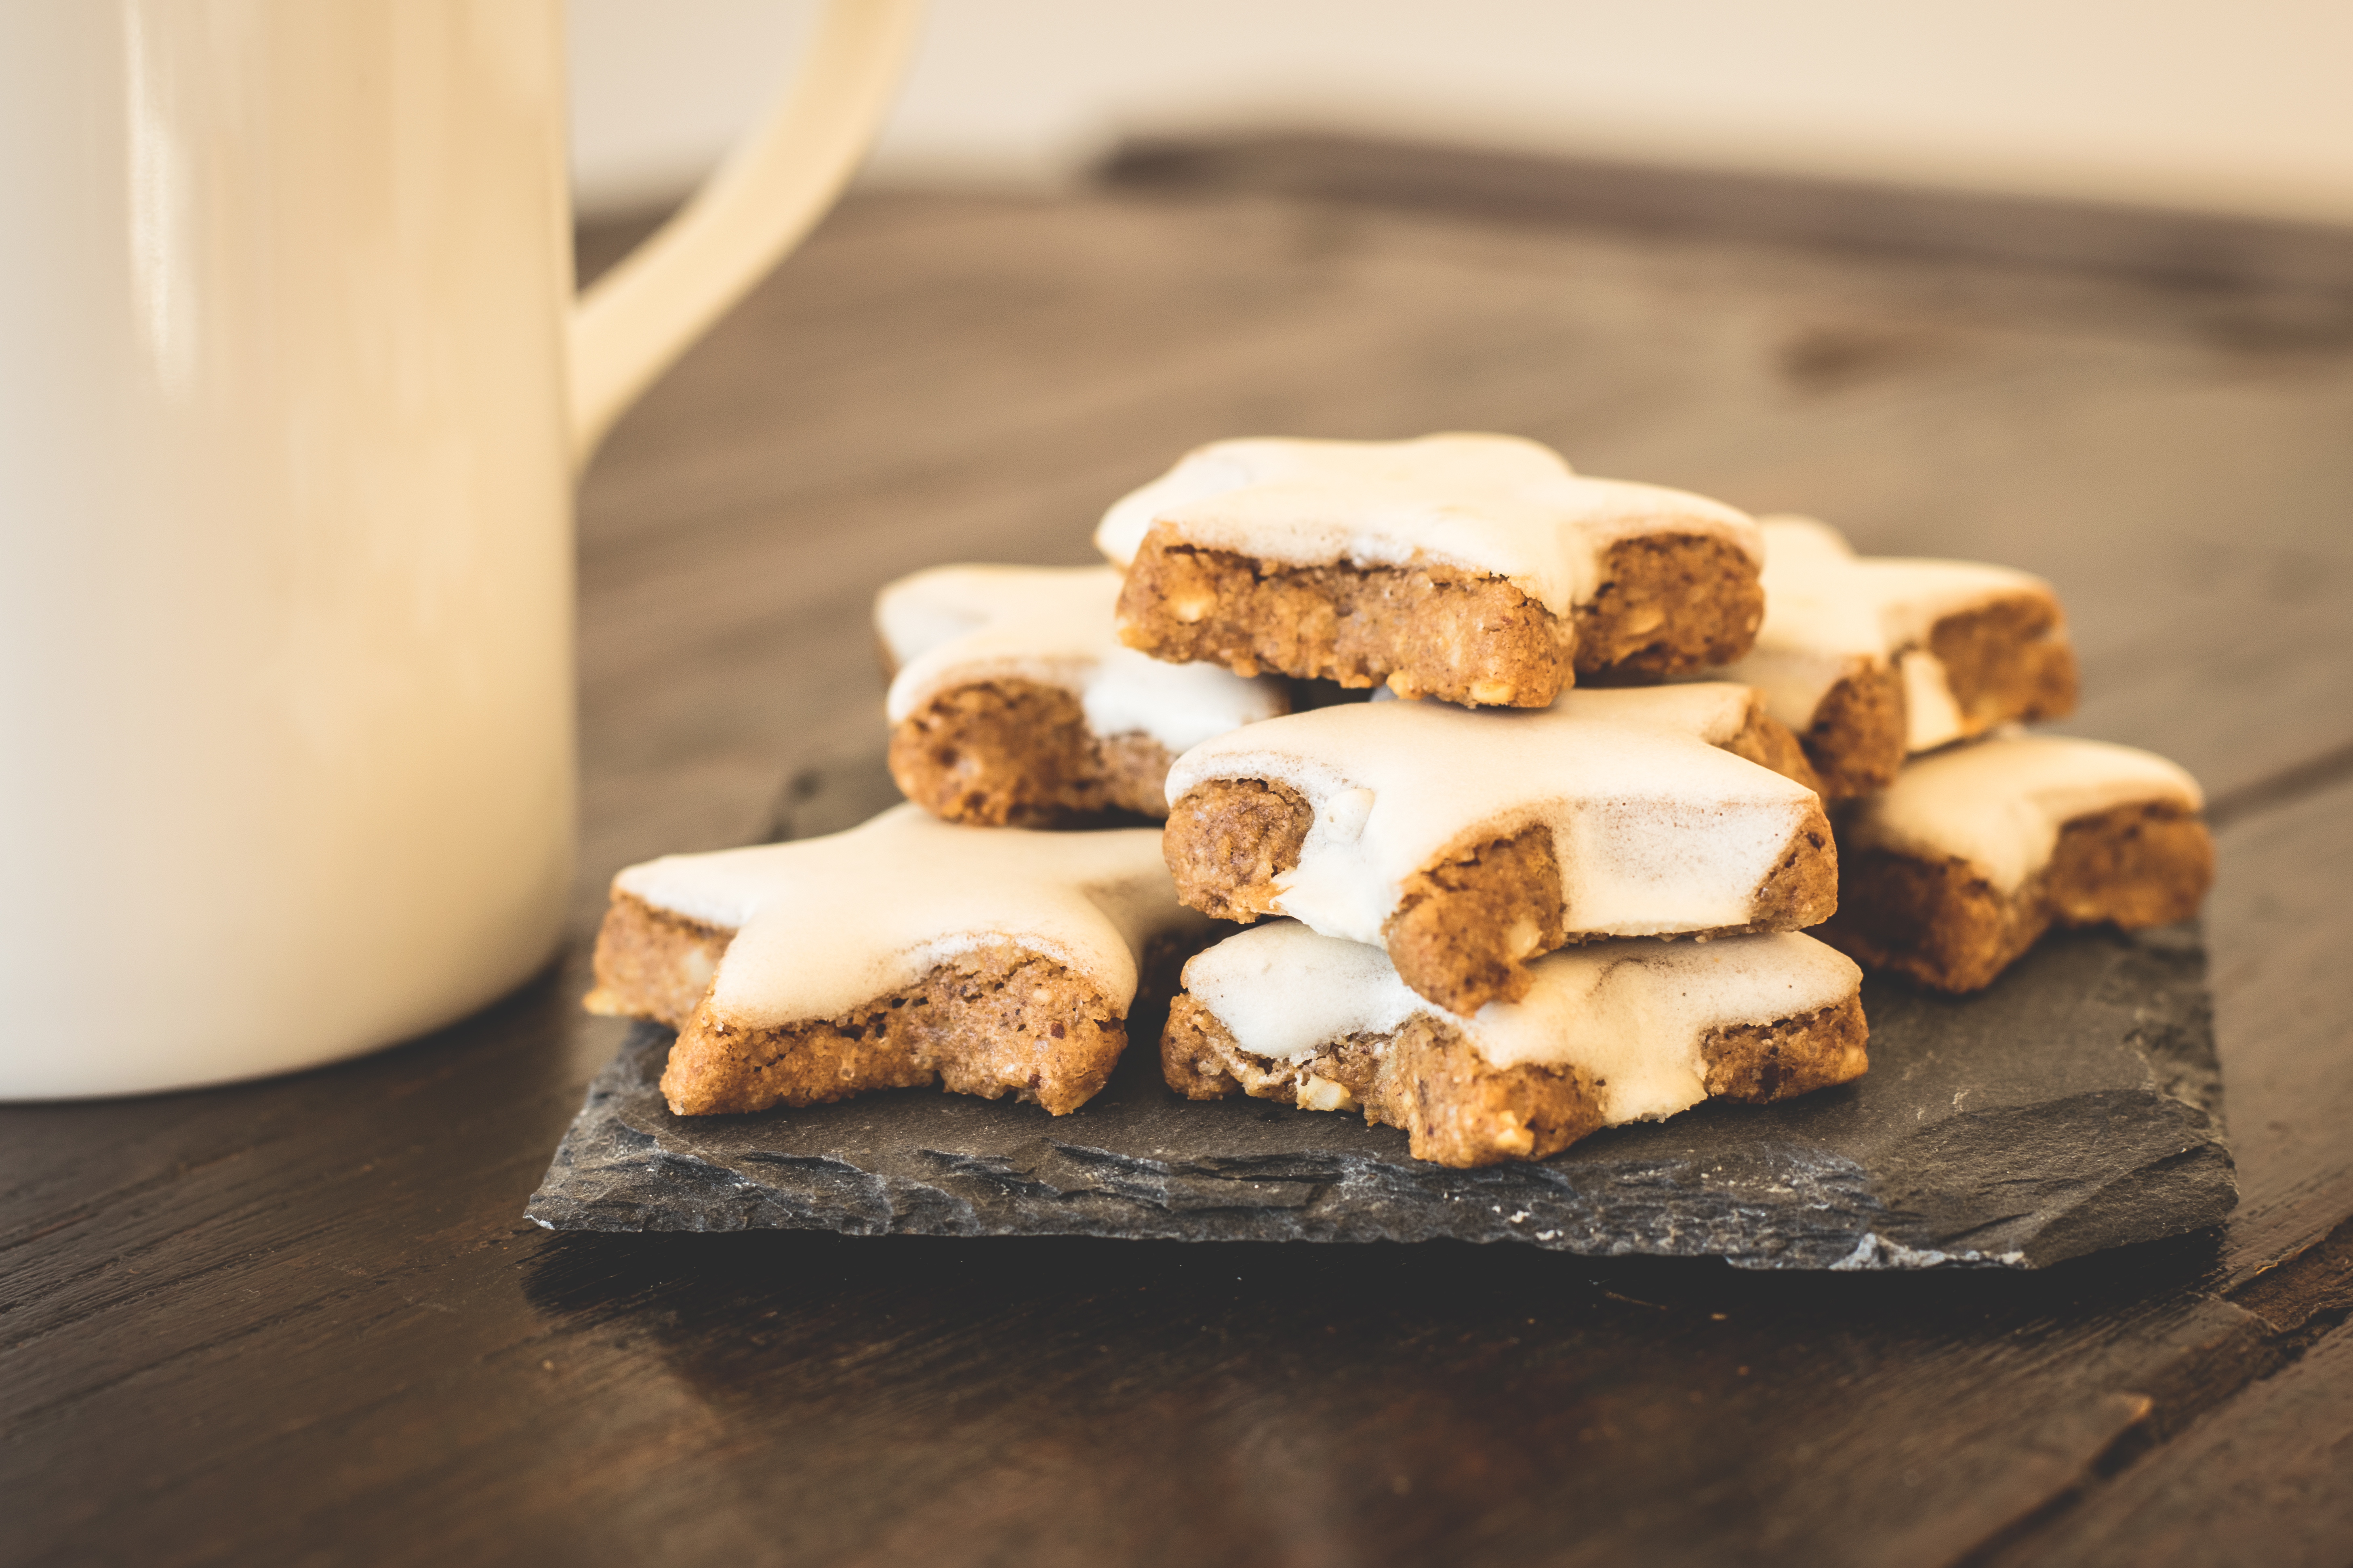
food, cuisine, dish, marshmallow, ingredient, fudge, snack, dessert, bredele, baked goods, finger food, s more, confectionery, recipe, gluten, toffee, biscuit, cookie, produce, chocolate, snack cake